Interflug Flight 102

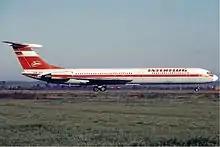
An Interflug Il-62, similar to the one involved in the crash

Interflug Flight 102 ended in a crash involving an Ilyushin Il-62M on 17 June 1989. The aircraft, while attempting to take off from Berlin Schönefeld Airport, East Germany, crashed into obstacles on the ground at the end of its takeoff, costing 21 lives.